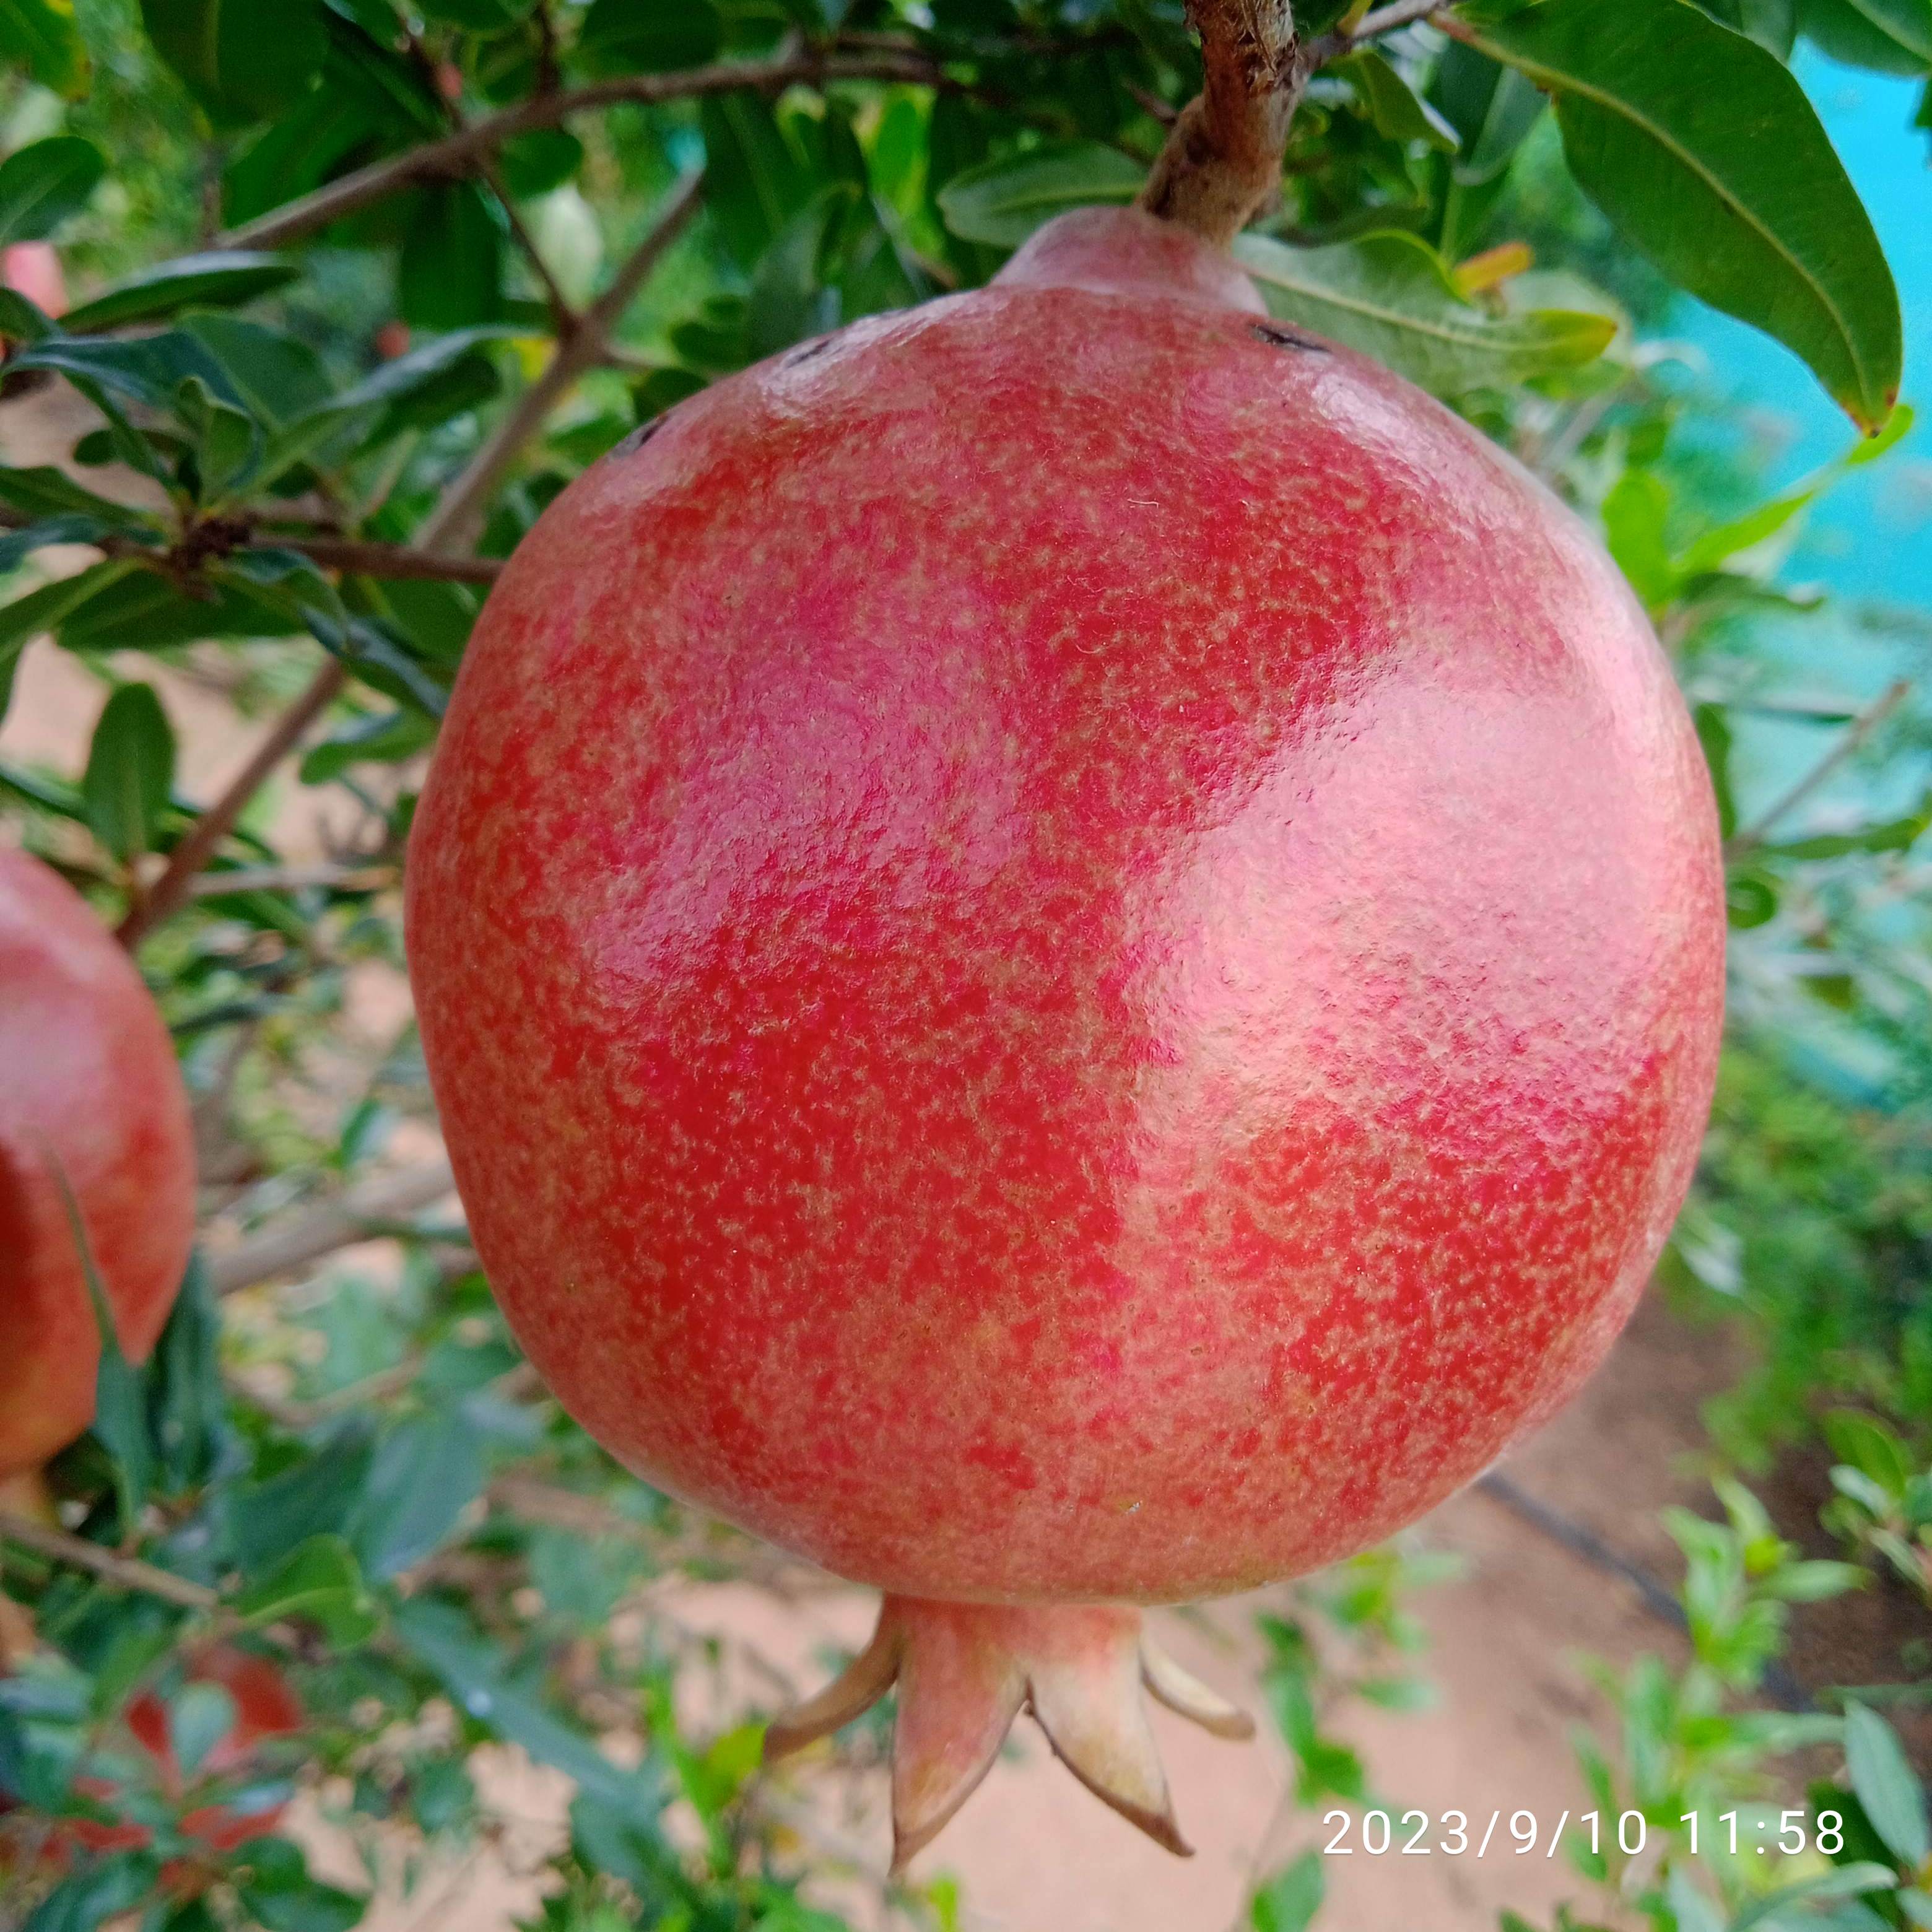
Label: Healthy